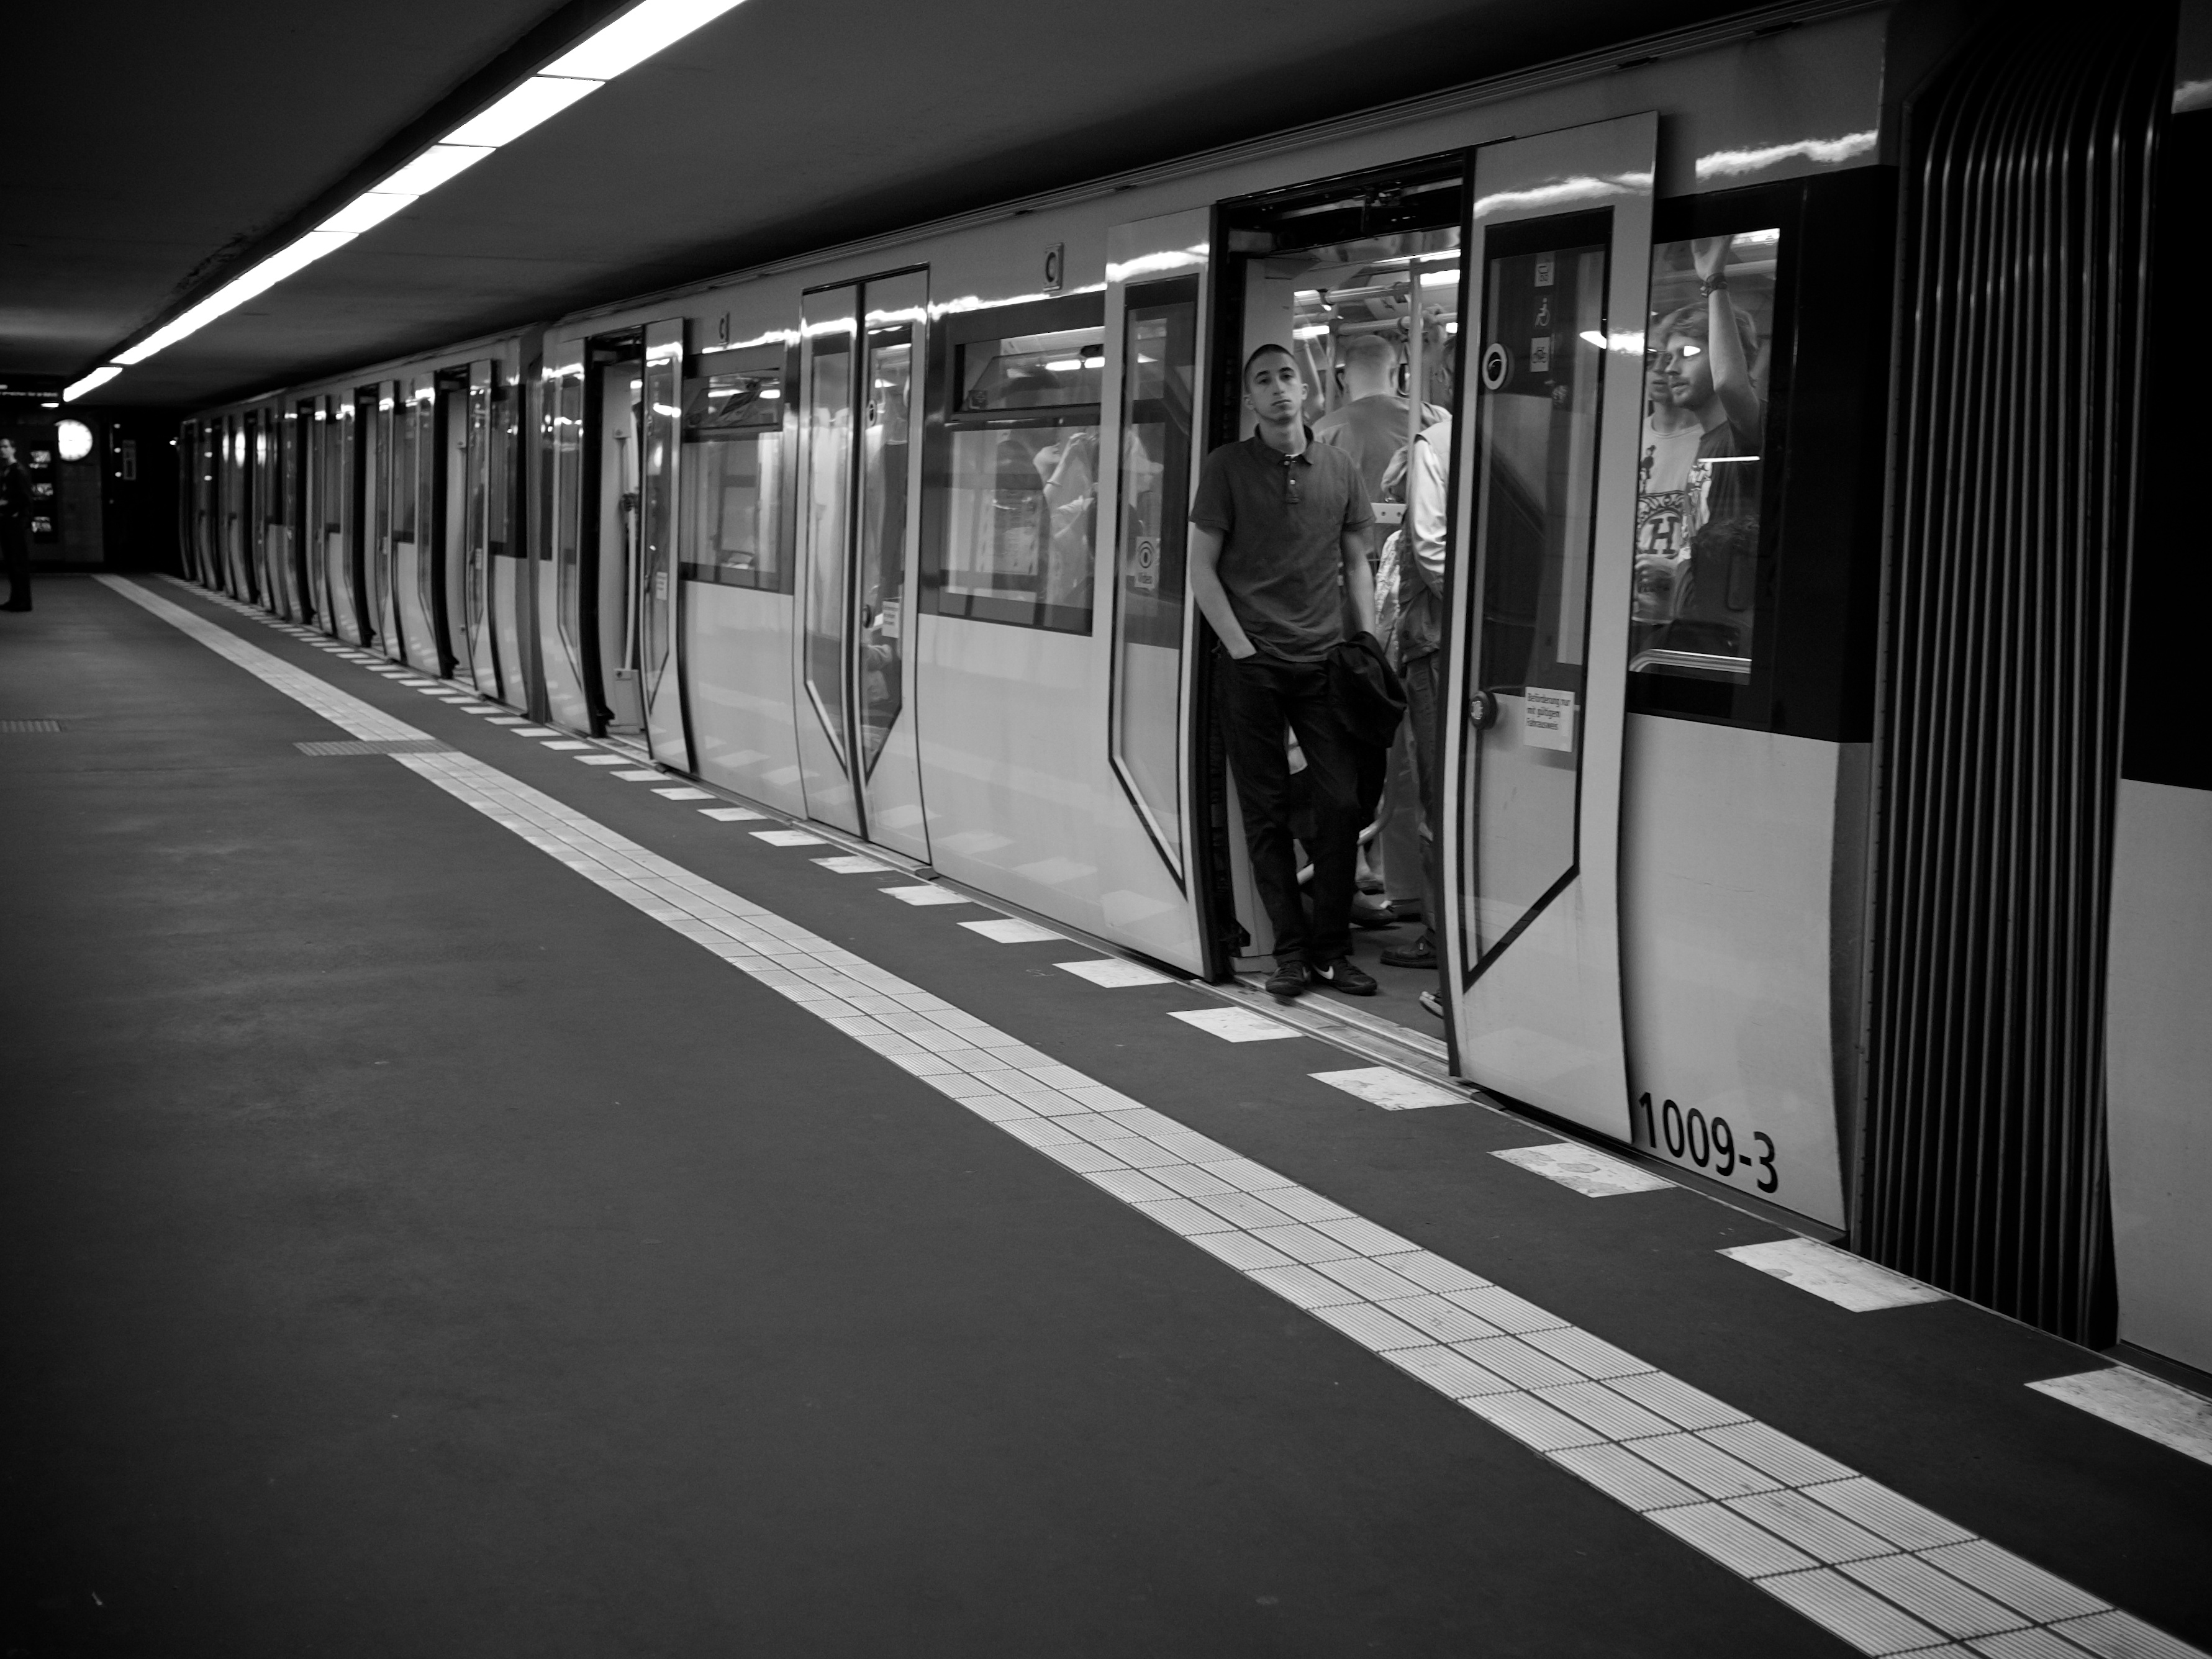
black and white, road, white, street, photography, ebook, subway, transport, training, darkness, black, monochrome, public transport, streetphotography, flickr, thomas, video, olympus, omd, fuji, leica, monochrom, leuthard, hcb, thomasleuthard, streettogs, monochrome photography, rapid transit